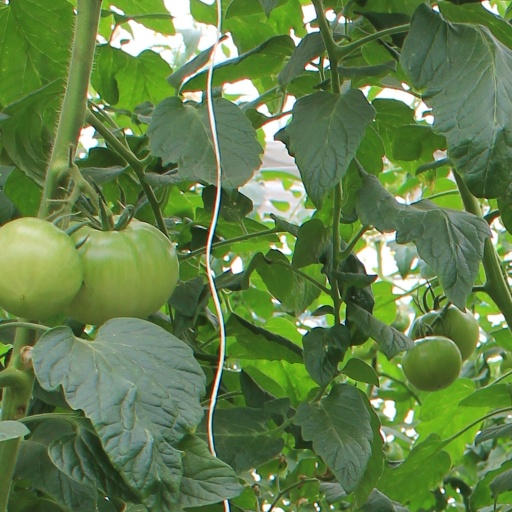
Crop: tomato